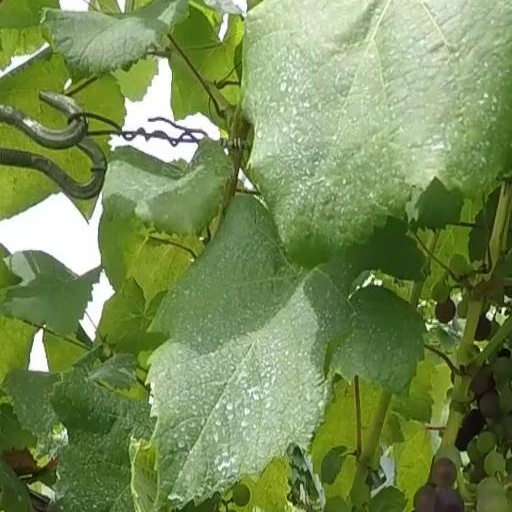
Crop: grape